Ferenc Dávid

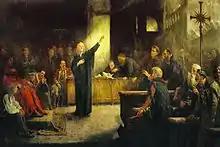
Ferenc Dávid holding his speech on the Diet of Torda in 1568 (today Turda, Romania) by Aladár Körösfői-Kriesch (1896)

Ferenc Dávid (also rendered as "Francis David" or "Francis Davidis"; born as Franz David Hertel, – 15 November 1579) was a preacher and theologian from Transylvania, the founder of the Unitarian Church of Transylvania, and the leading figure of the Nontrinitarian Christian movements during the Protestant Reformation. He disputed the mainstream Christian doctrine of the Trinity, believing God to be one and indivisible.